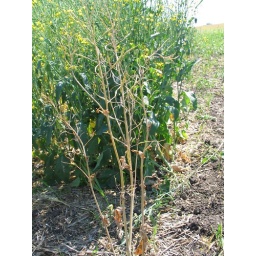
Fusarium wilt symptoms - plant in field